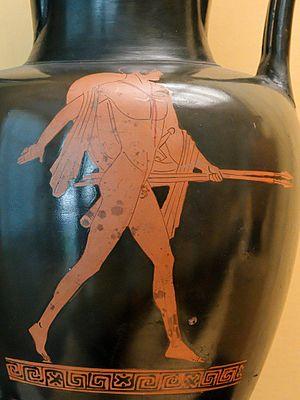
Éphèbe portant un bandeau rouge dans les cheveux, un pétase autour du cou et un himation au coude, équipé de deux javelots et d'une épée. Face A d'une amphore attique à figures rouges, v. 440 av. J.-C.